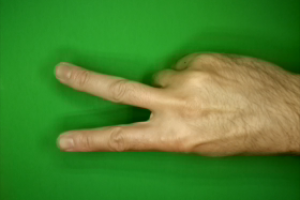
Label: scissors